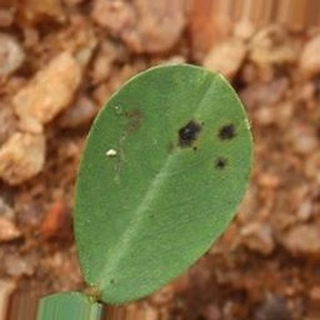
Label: groundnut_late_leaf_spot